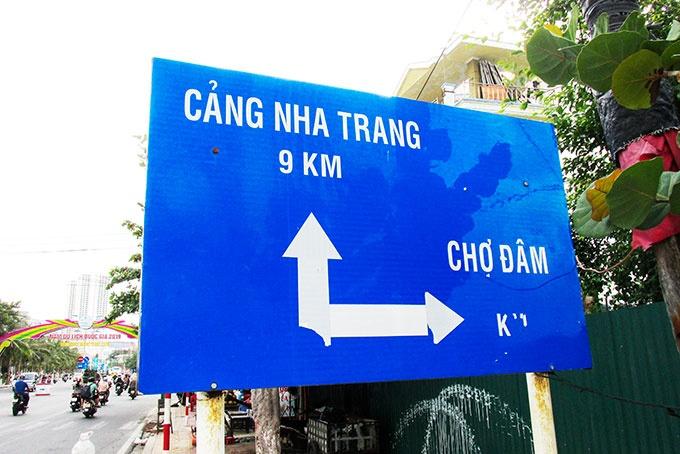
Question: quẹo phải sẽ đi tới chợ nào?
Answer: quẹo phải sẽ đi tới chợ đâm